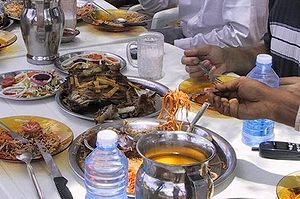
Somalia / Kultur / Madkultur
Forskellige somaliske retter.
Somalia er et afrikansk land beliggende på Afrikas Horn, kontinentets østligste punkt. Landet ligger mellem 12 grader nordlig og 1 grad sydlig bredde mellem 41 og 51 grader østlig længde. Hovedstaden er Mogadishu, hvilket er en havneby med internationale handelsforbindelser.